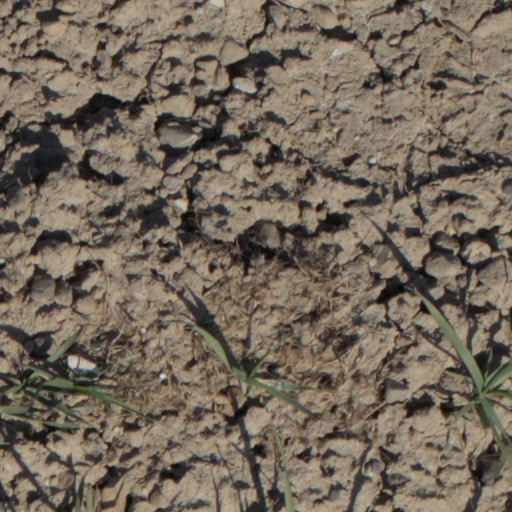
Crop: wheat